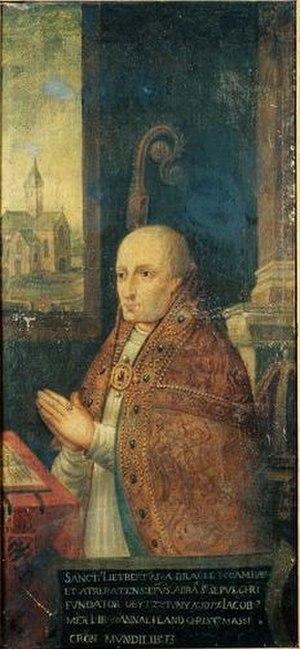
Saint Liébert de Cambrai fut évêque de Cambrai du 31 mars 1051 au 28 septembre 1076.